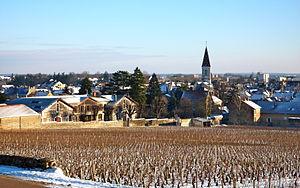
Nuits-Saint-Georges est une commune française située dans le département de la Côte-d'Or, en région Bourgogne-Franche-Comté.